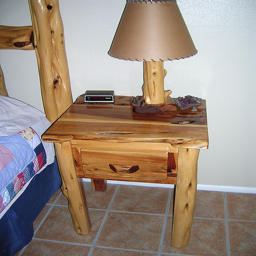
a wood table lamp and clock next to a bed
A wooden bed side table with a lamp on it.
A rustic log bedside table in a bedroom.
A wood table sitting by a wood framed bed with a lamp on it.
A cabin themed bed side table with a lamp.